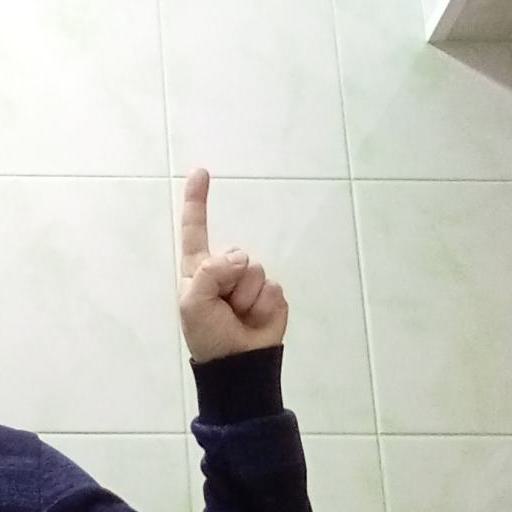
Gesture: one